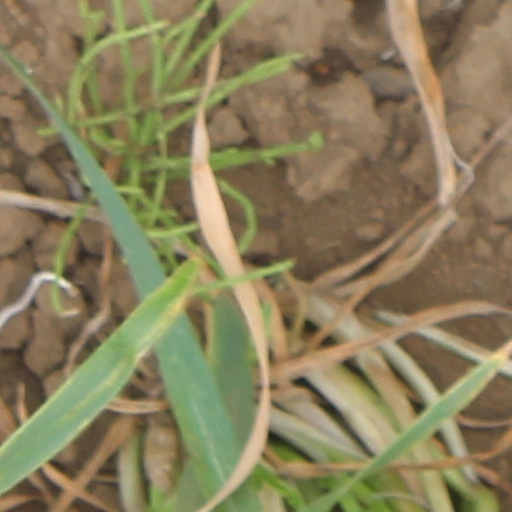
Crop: wheat